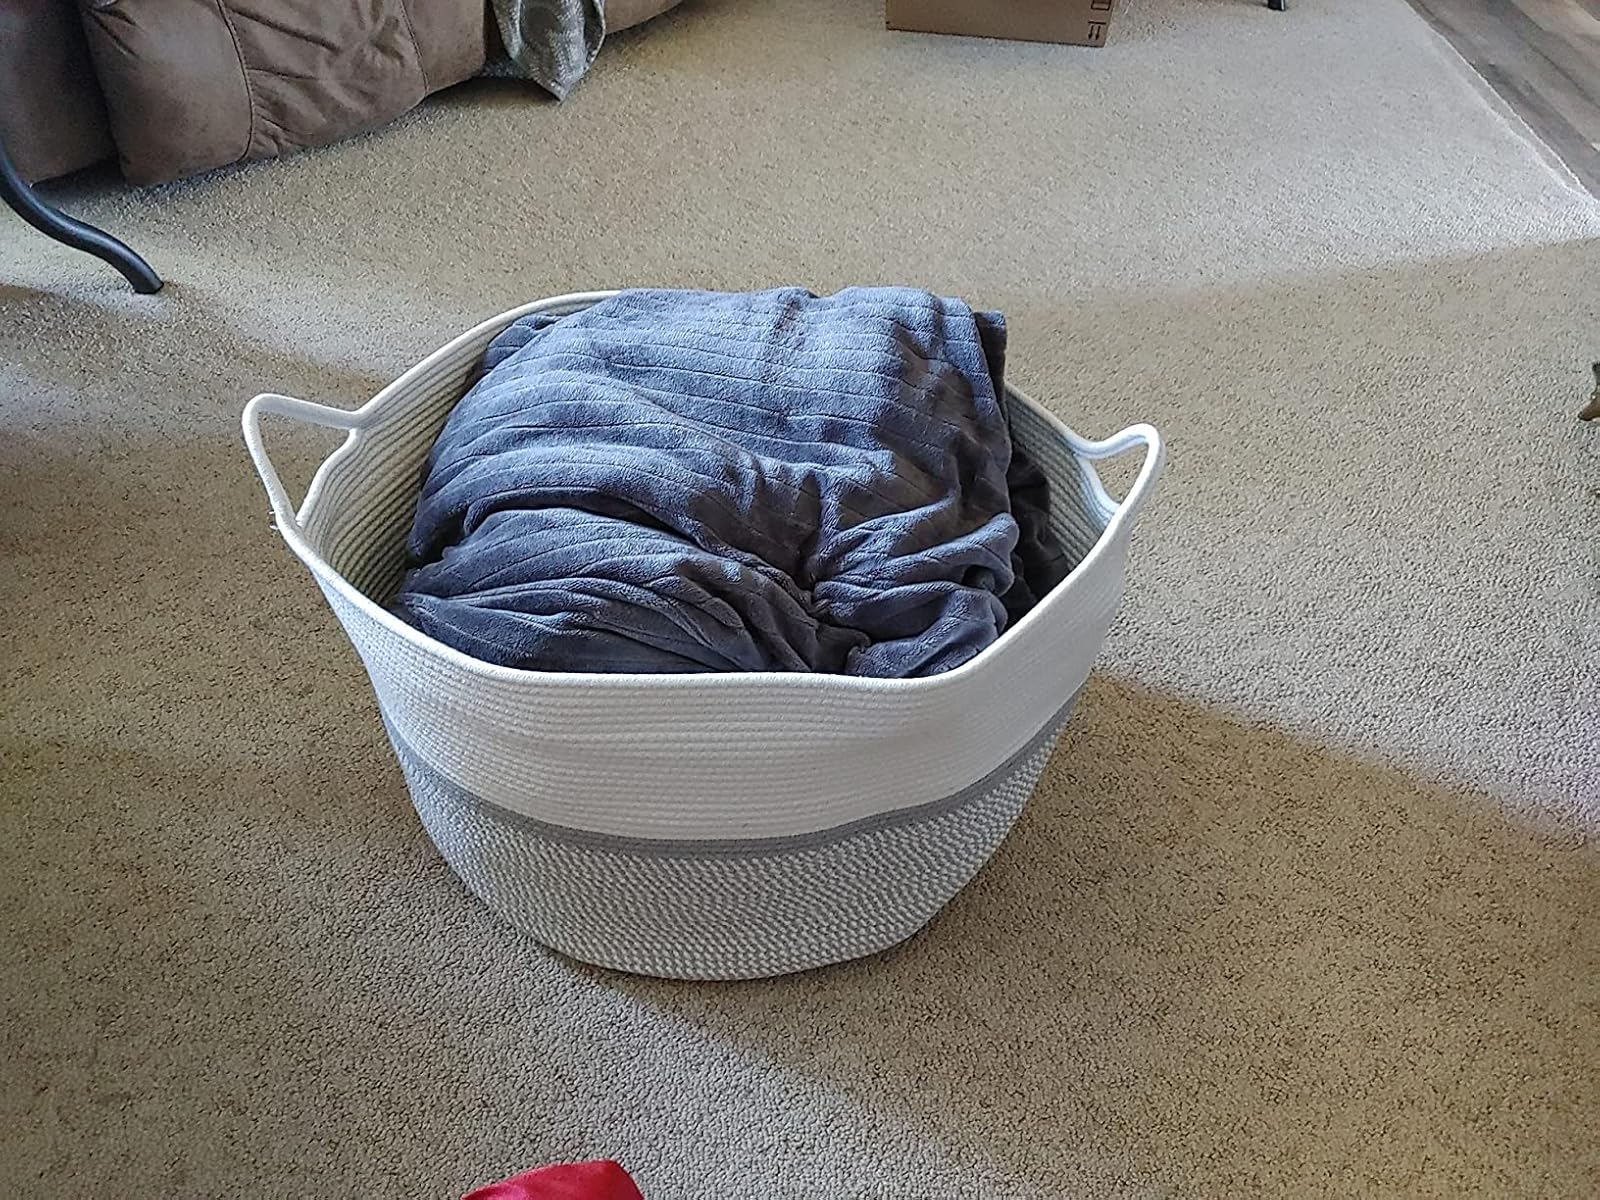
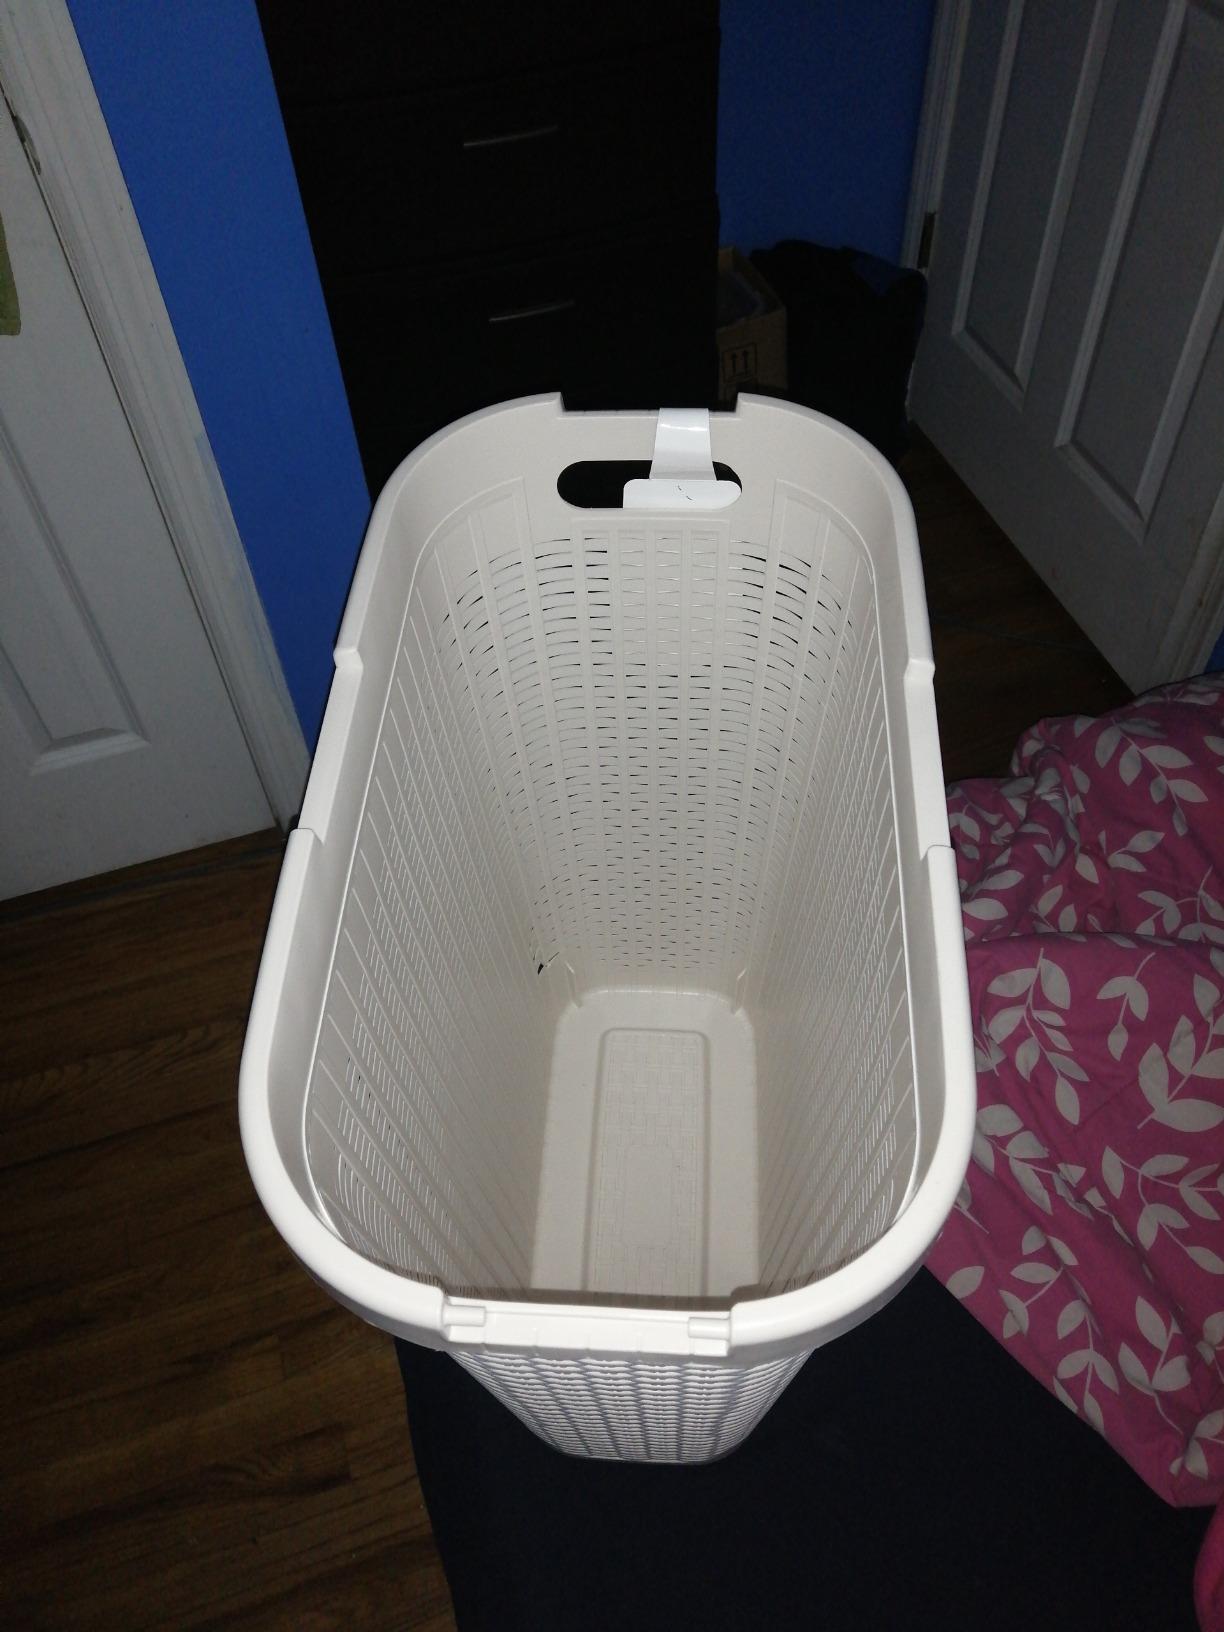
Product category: items_hamper
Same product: no